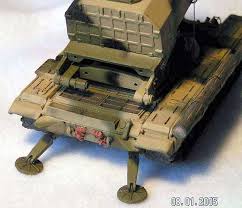
Label: TOS-1